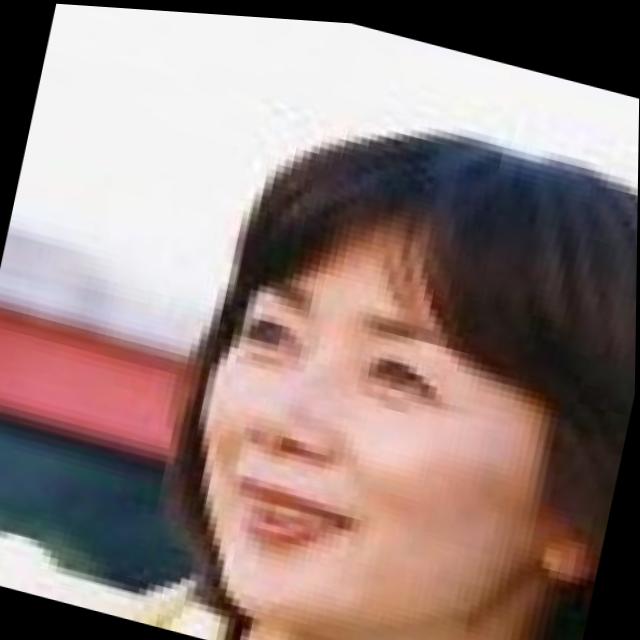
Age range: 21-44